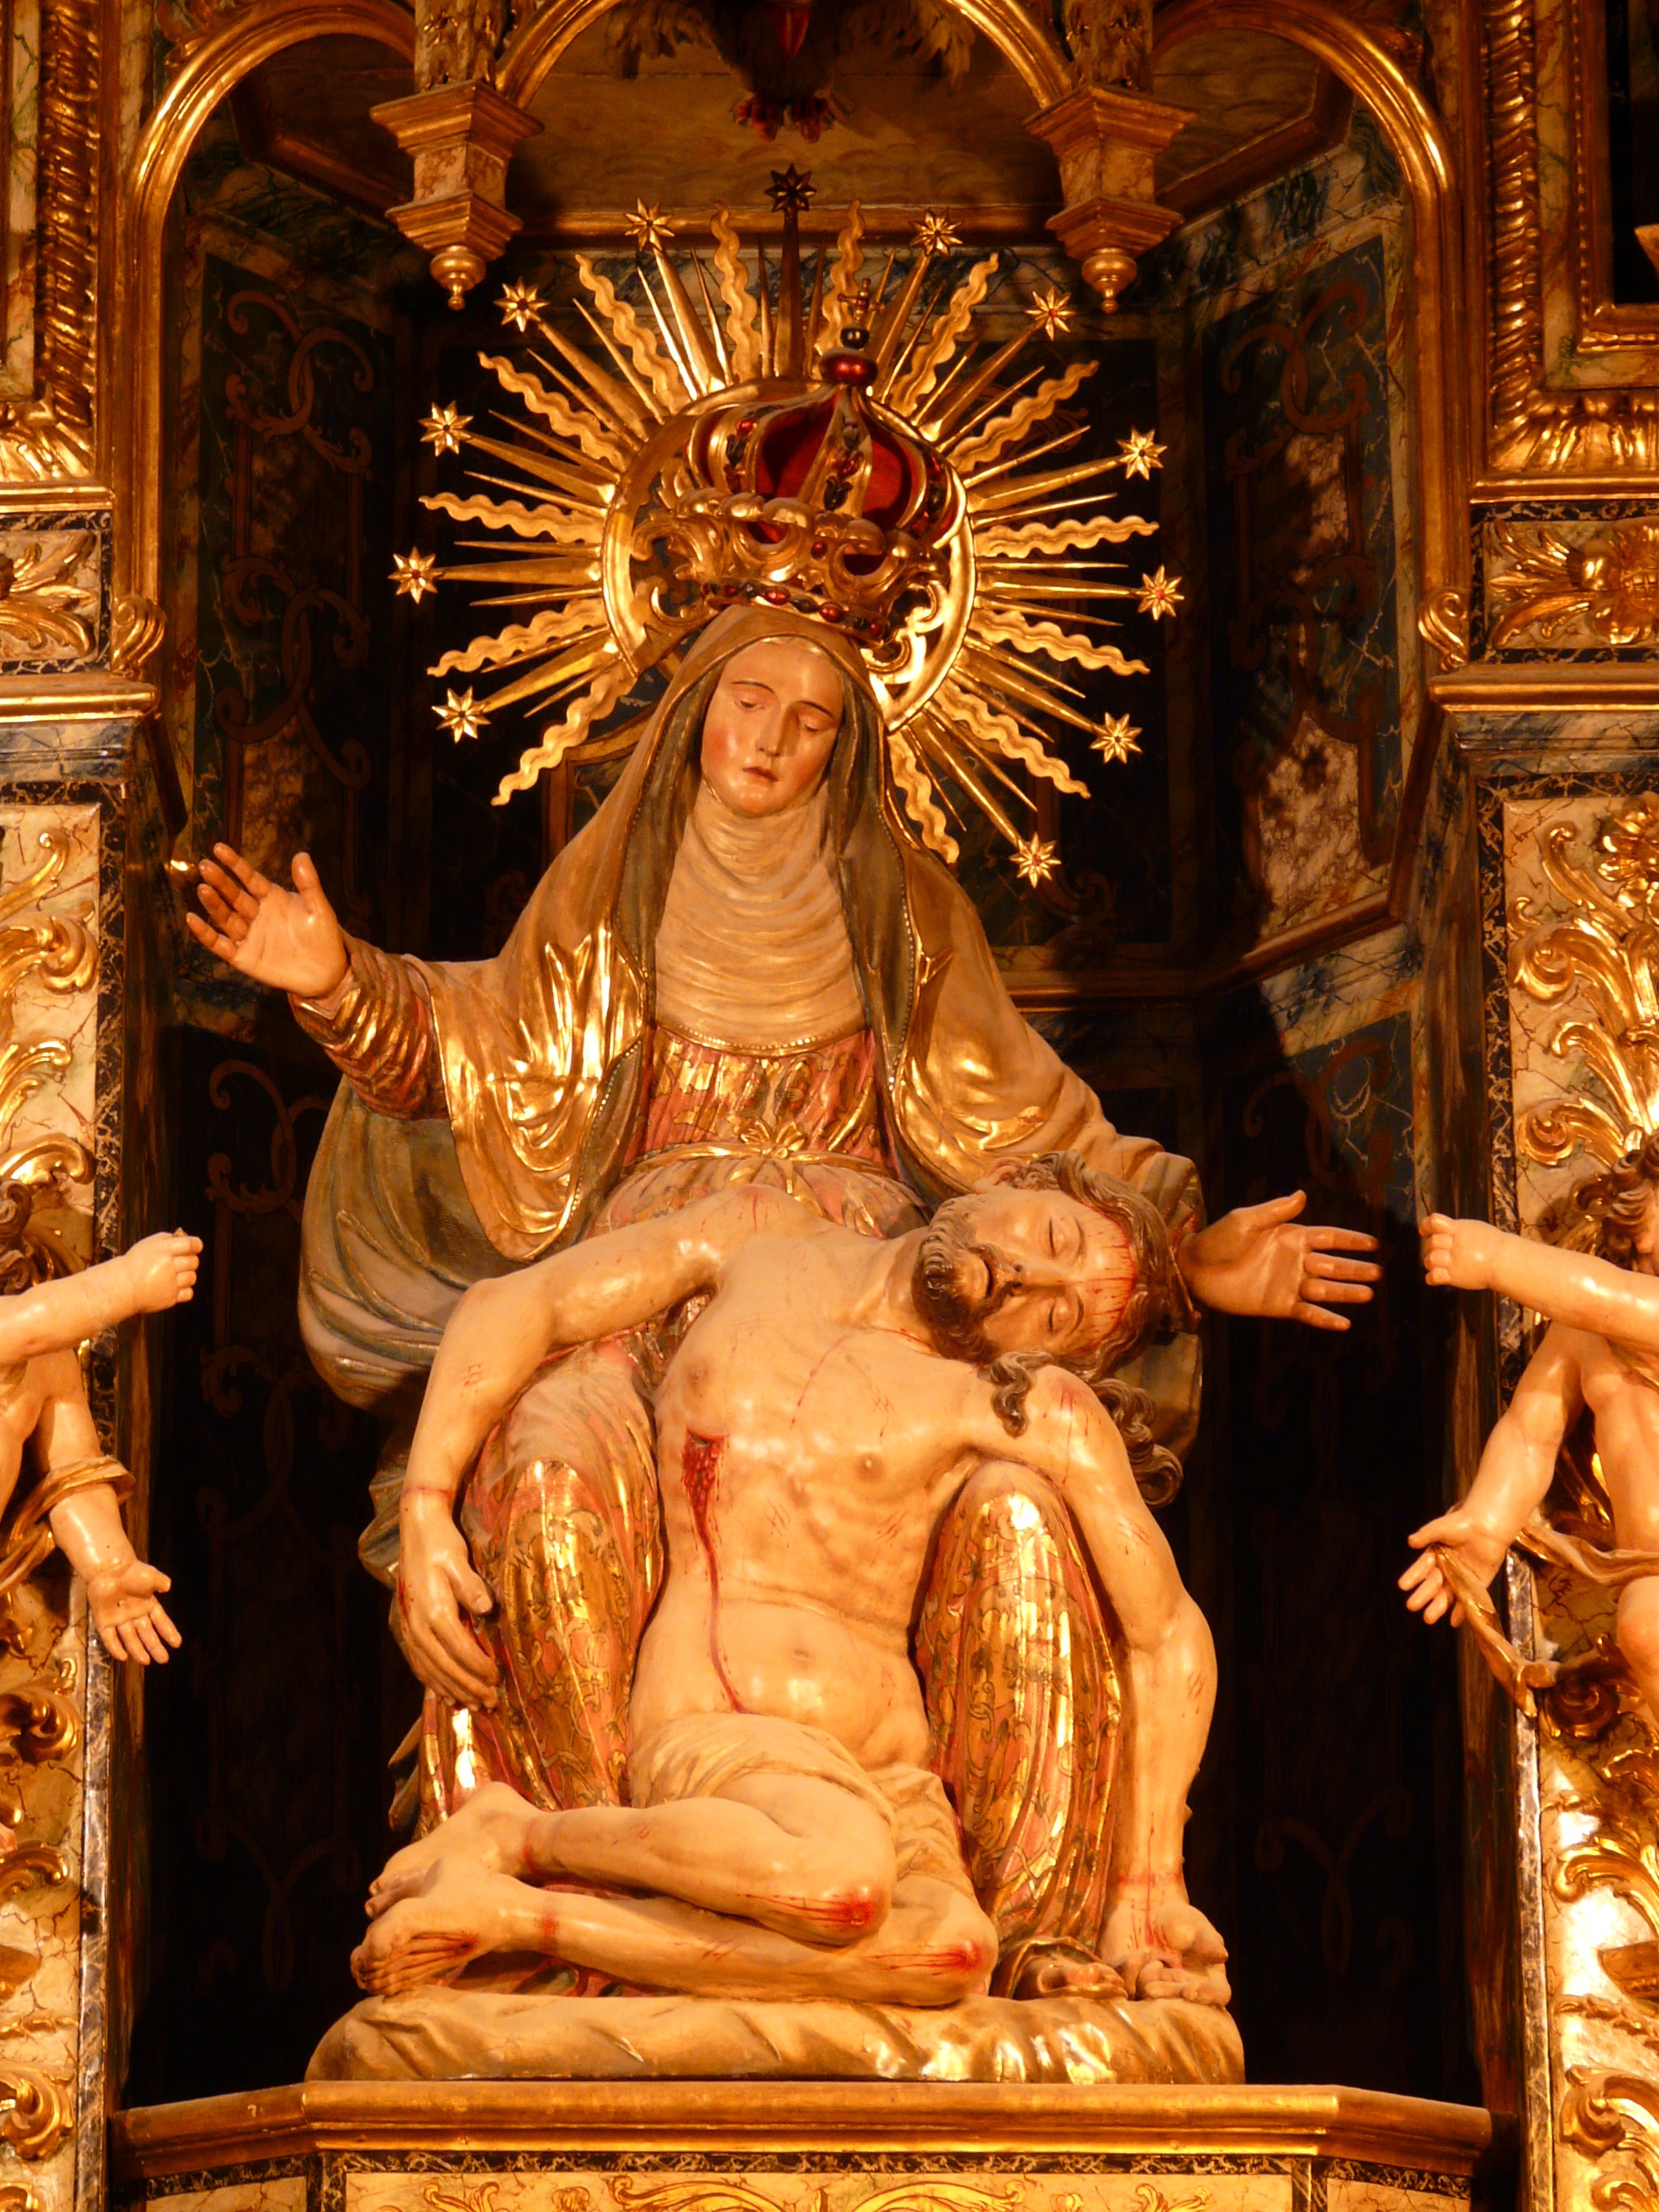
light, monument, statue, religion, church, place of worship, sculpture, christ, art, figure, gold, temple, altar, jesus, christianity, carving, wat, mythology, holy maria, hindu temple, fictional character, gautama buddha, ancient history